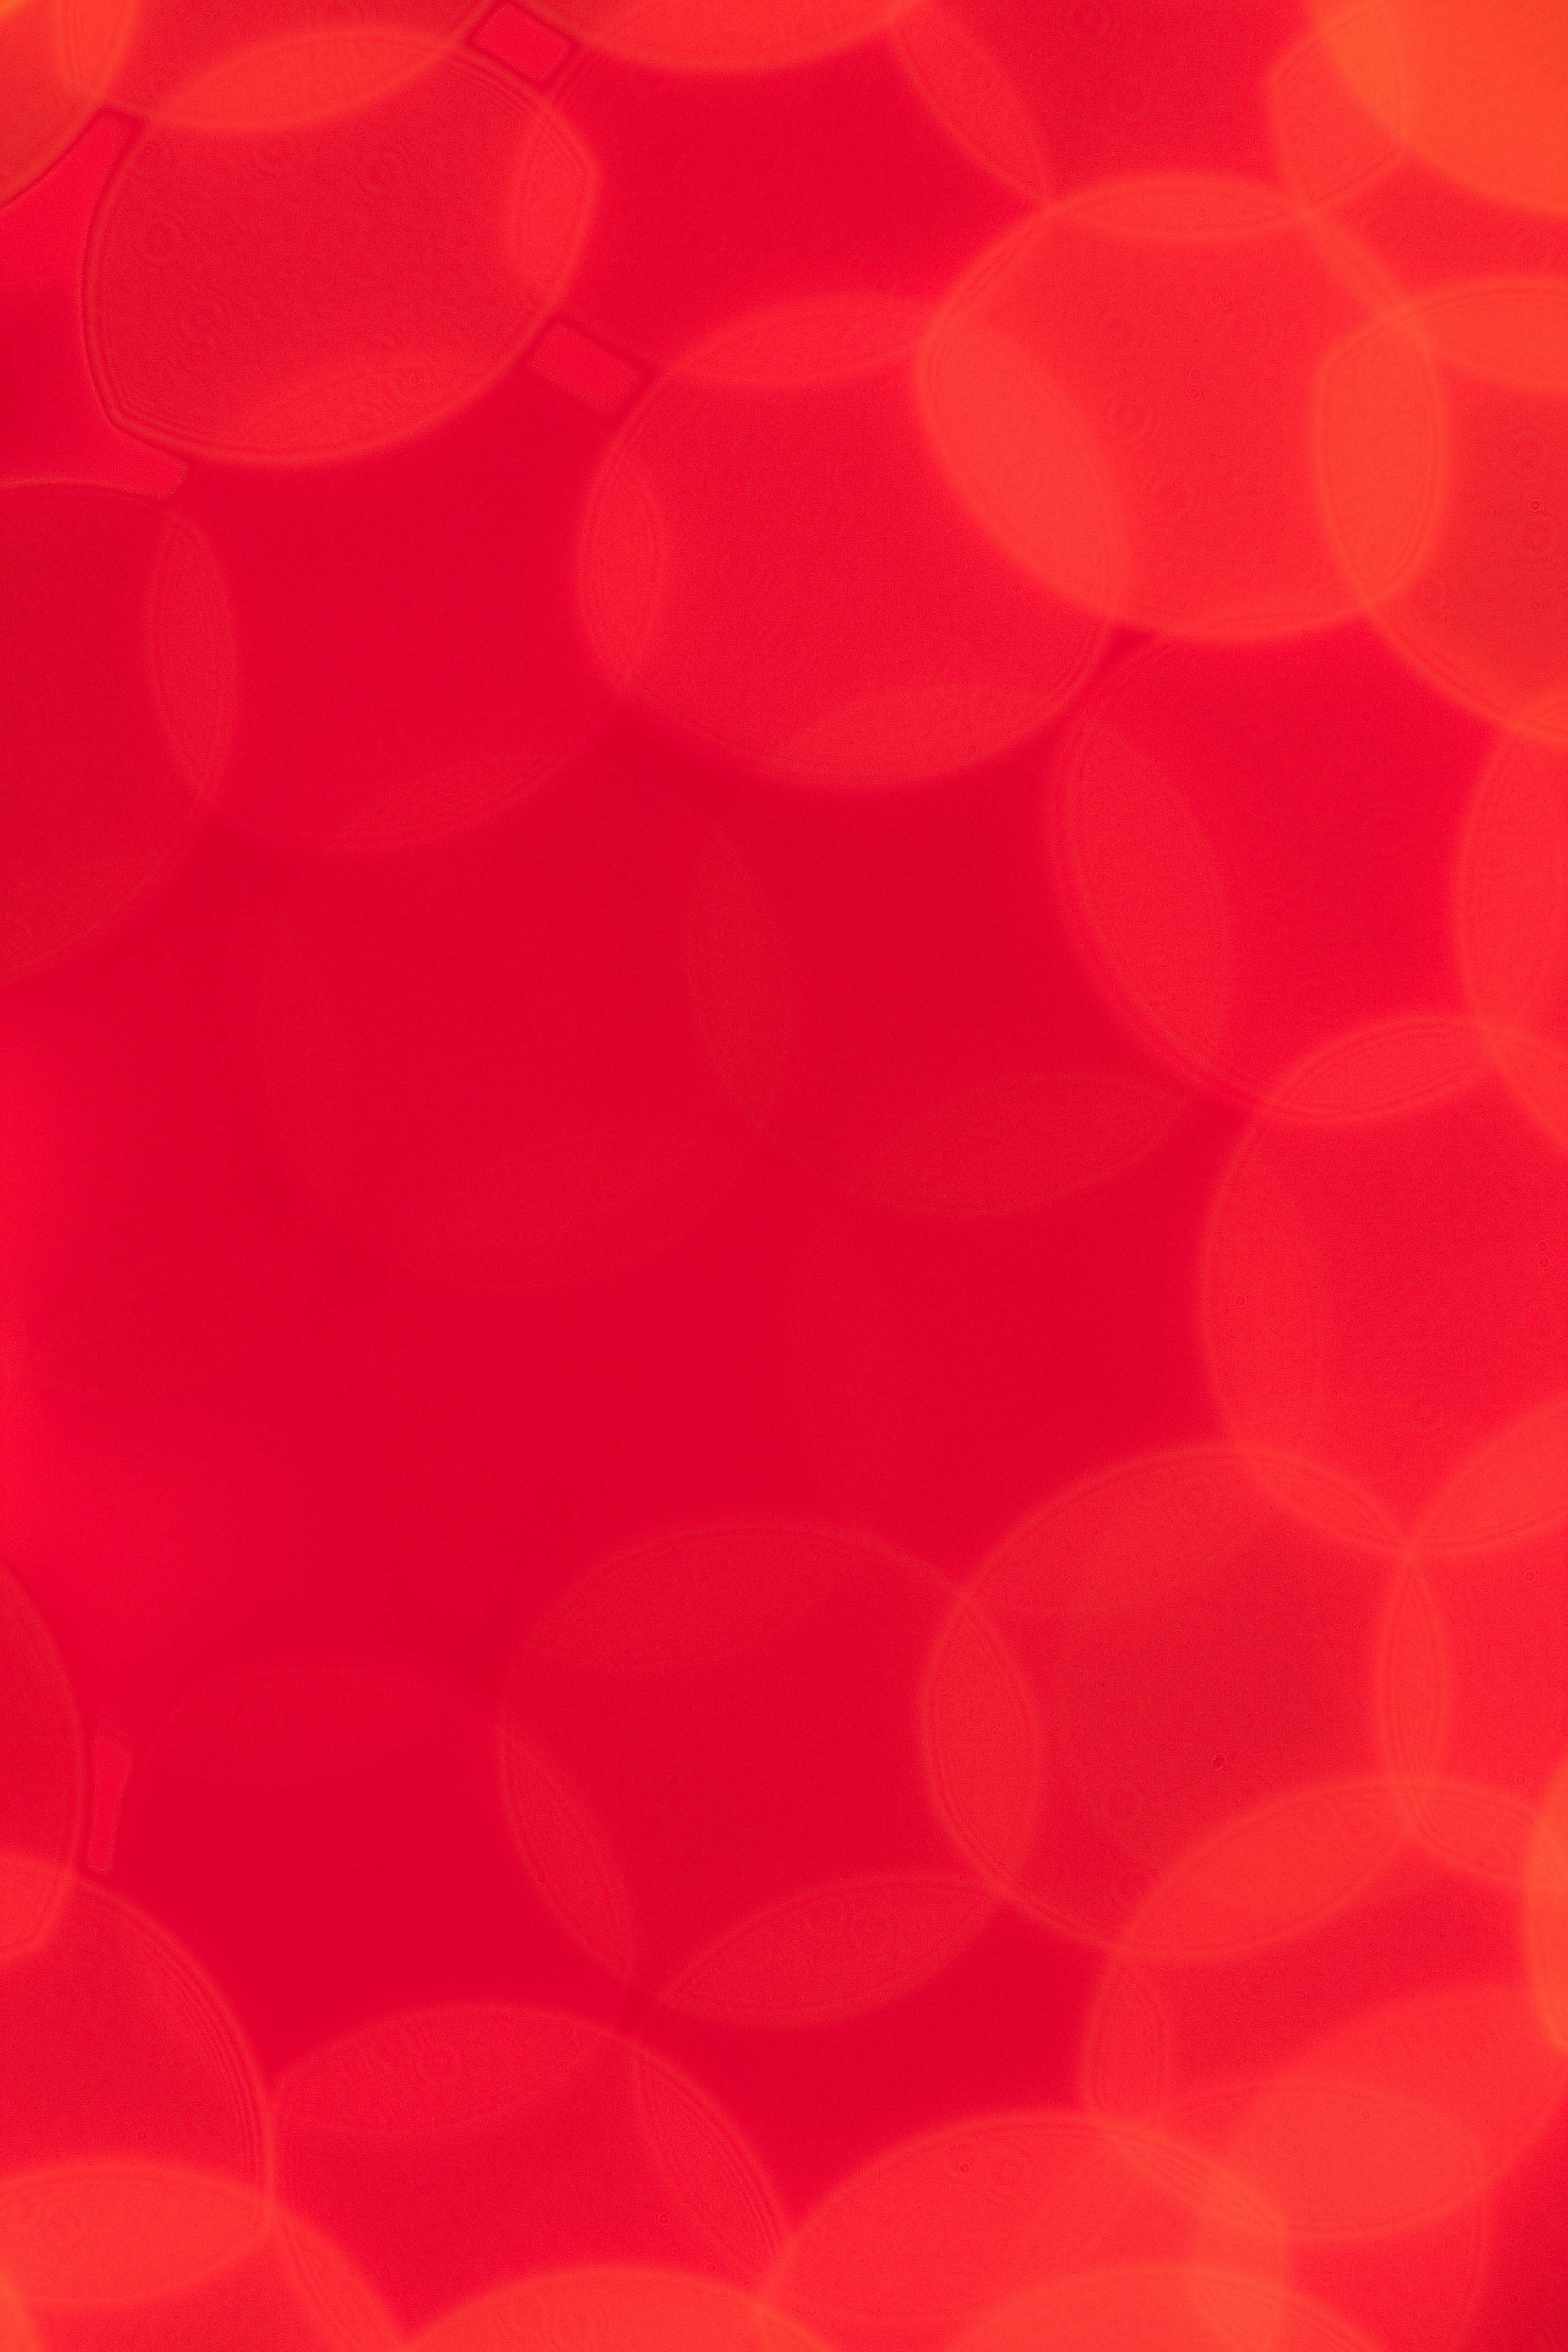
bokeh, texture, flower, petal, heart, pattern, line, red, color, pink, circle, sparkle, font, design, shape, macro photography, computer wallpaper